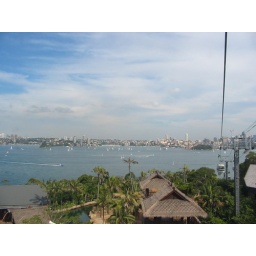
view over sydney &amp;amp; harbor from sky car taronga park zoo